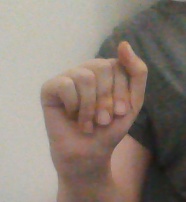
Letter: saad